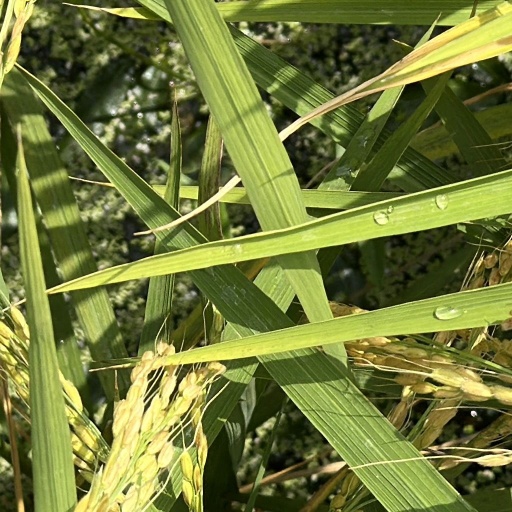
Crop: rice